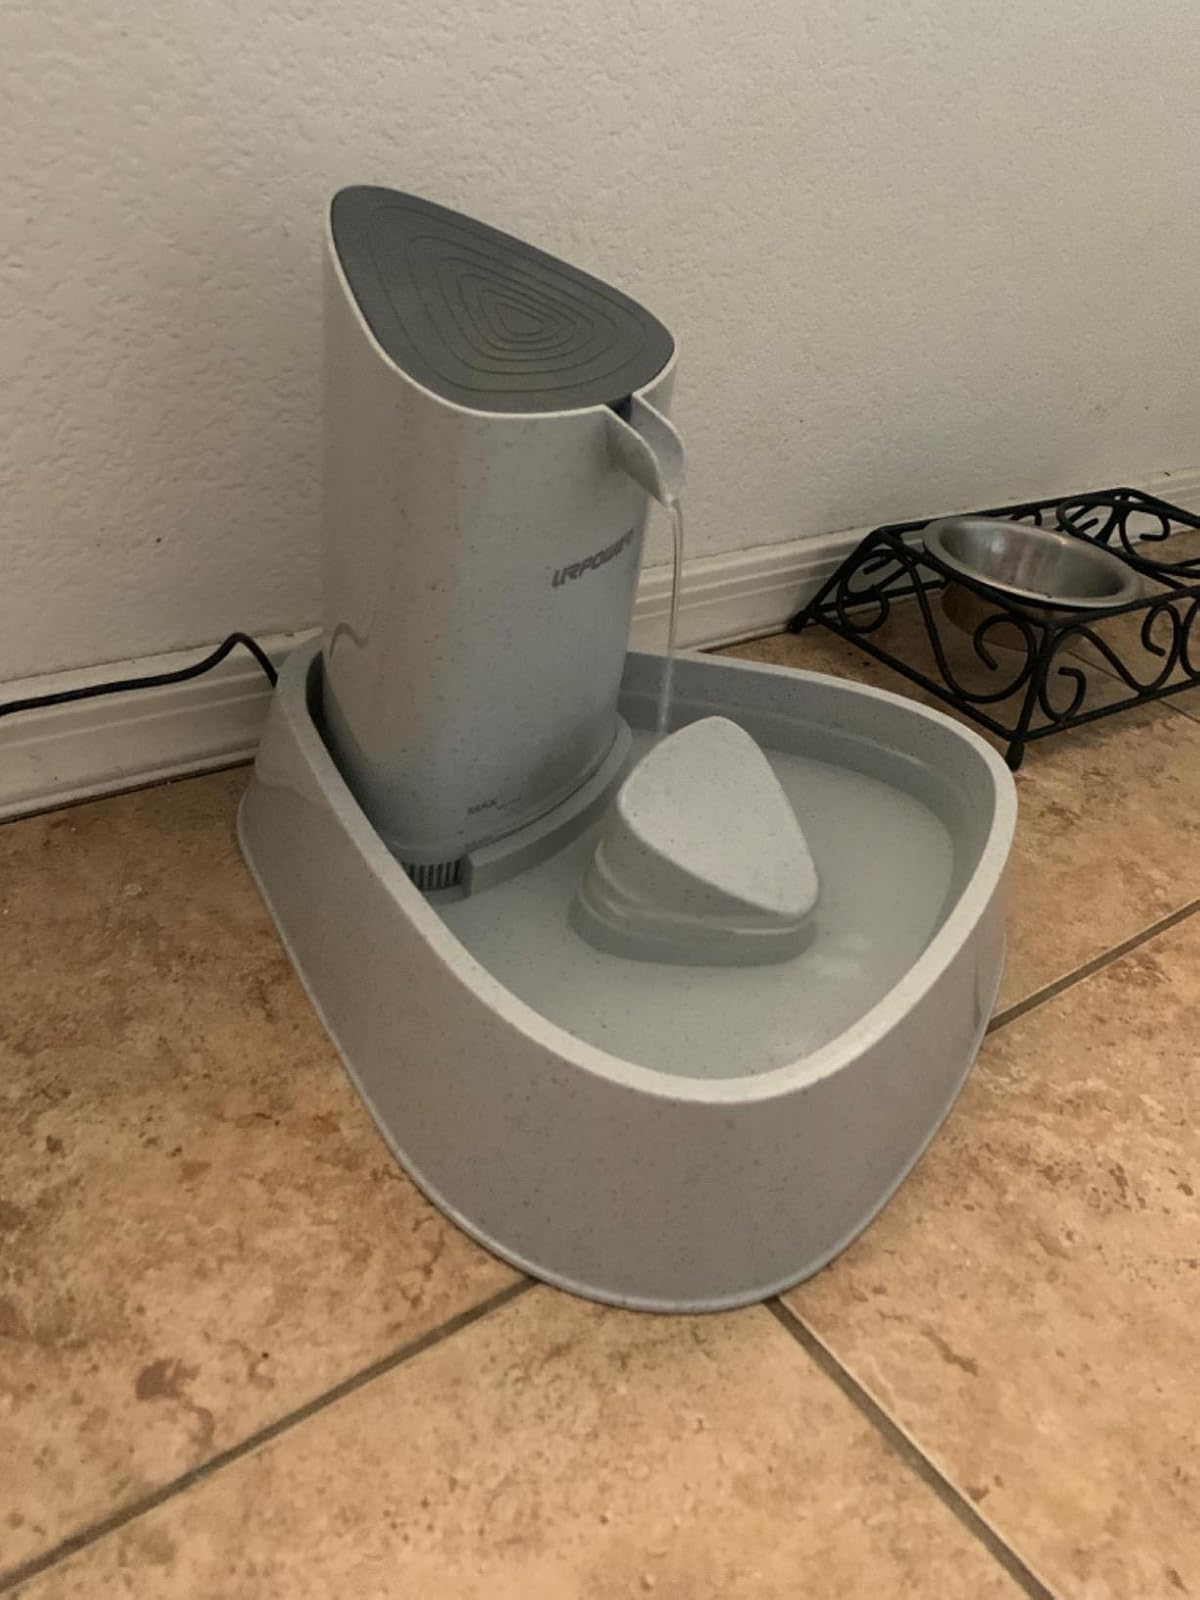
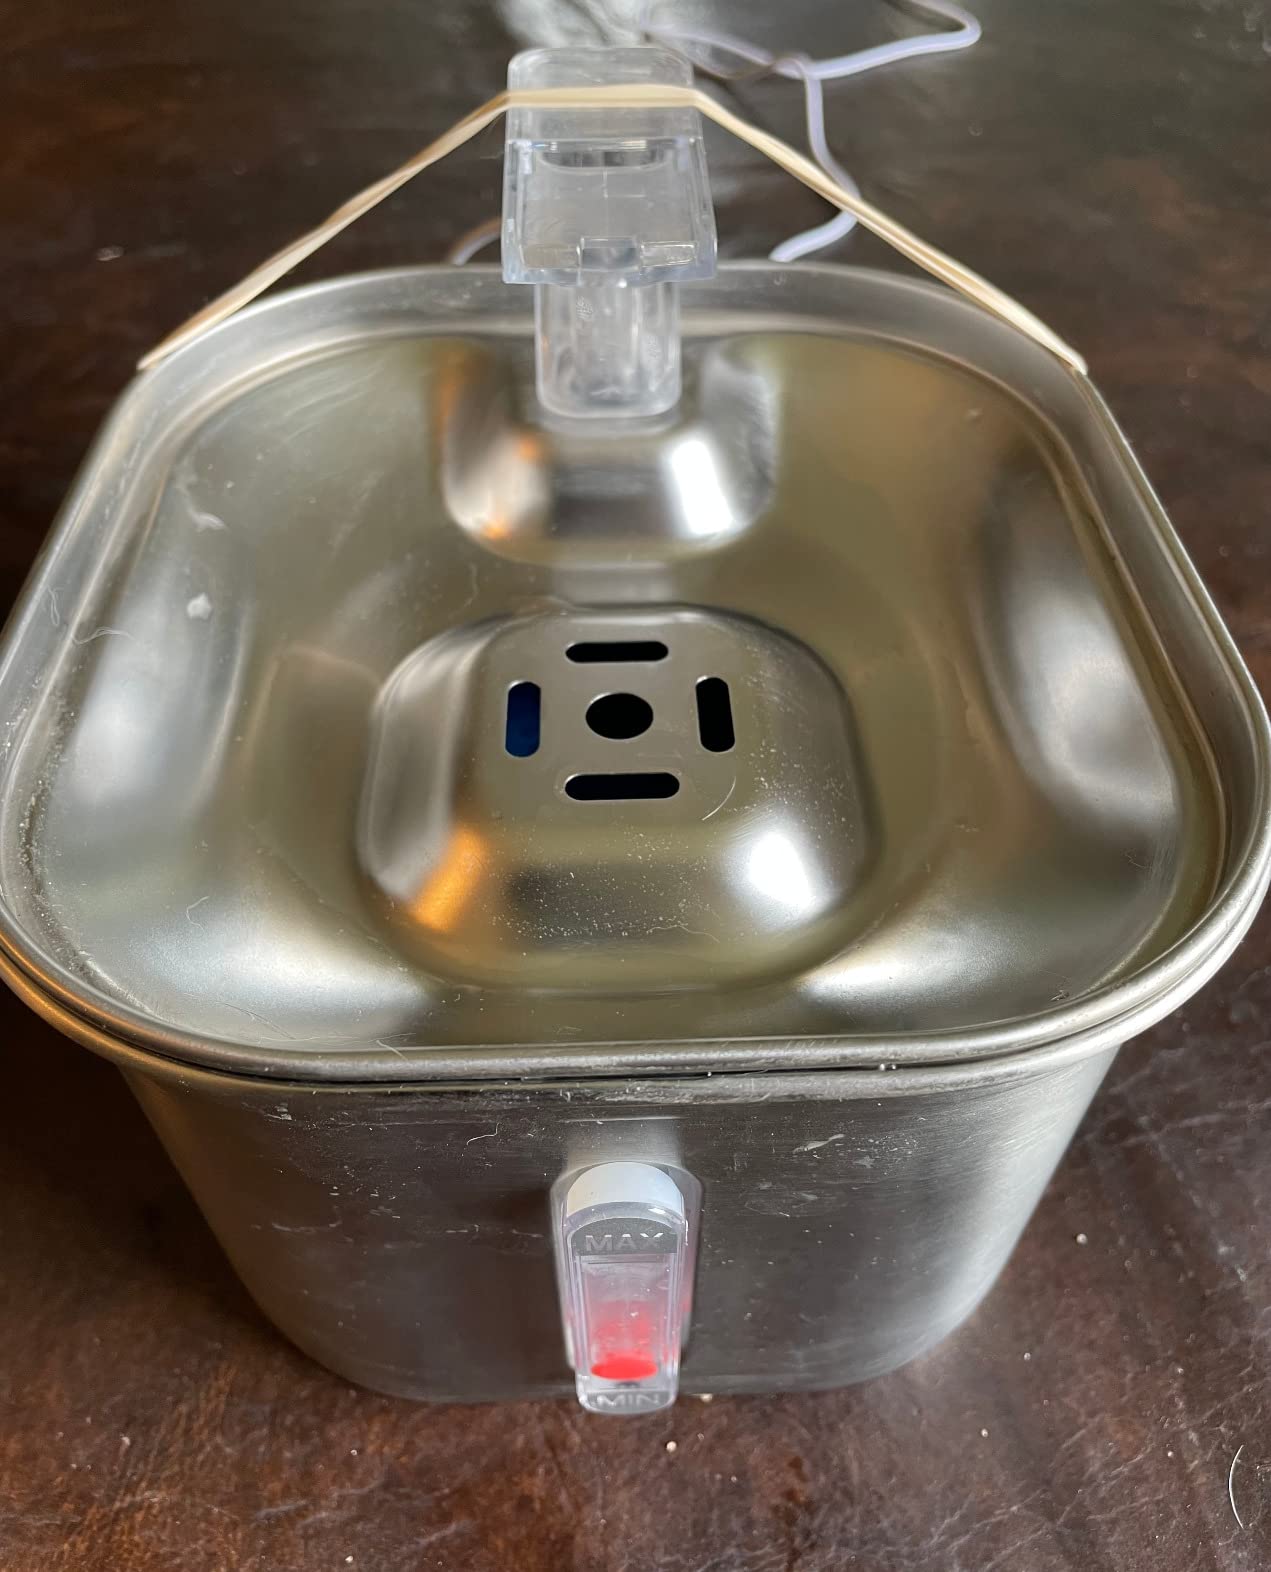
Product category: items_bowl
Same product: no